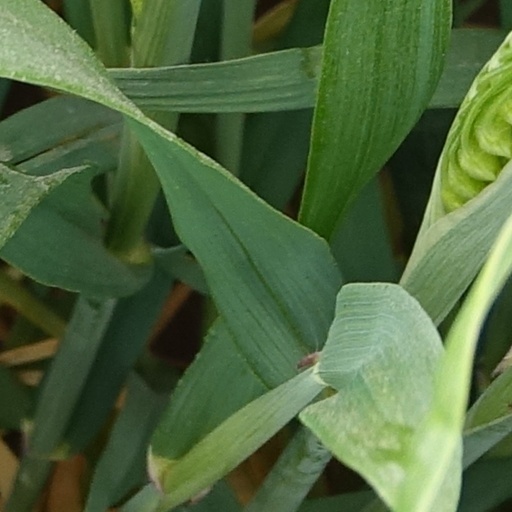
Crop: wheat